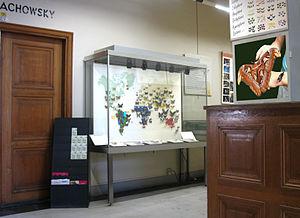
Galerie d'entomologie du Muséum National d'Histoire Naturelle
René Gabriel Jeannel, né le 23 mars 1879 à Paris 4ᵉ et mort le 20 février 1965 à Paris 7ᵉ, est un naturaliste français, à la fois zoologiste, entomologiste, botaniste, géologue, paléontologue, préhistorien, spéléologue, explorateur et biogéographe.
La galerie d'Entomologie, à Paris, en France, était l'une des galeries du Muséum national d'histoire naturelle. Sur un site auparavant occupé par la collection cynégétique de Philippe d'Orléans au nᵒ 45 de la rue Buffon, où ce musée est inauguré le 22 décembre 1928, elle a abrité de 1960 à 1996 une présentation d'insectes choisis parmi les plus spectaculaires ou représentatifs de cette classe qui, à elle seule, regroupe plus de la moitié de la biodiversité animale. La galerie d'Entomologie n'est plus ouverte au public depuis 1996 et a été démantelée au début du XXIᵉ siècle mais ses collections sont restées dans le Laboratoire d'Entomologie du Muséum.